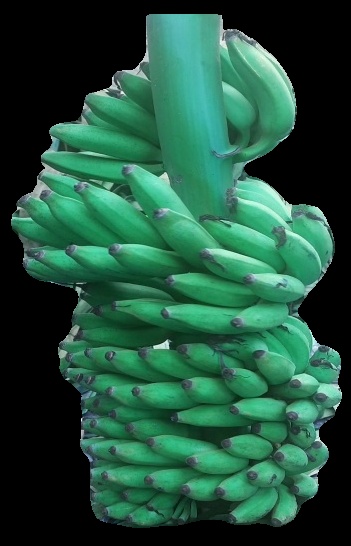
Variety: elakki-bale
Grade: grade1